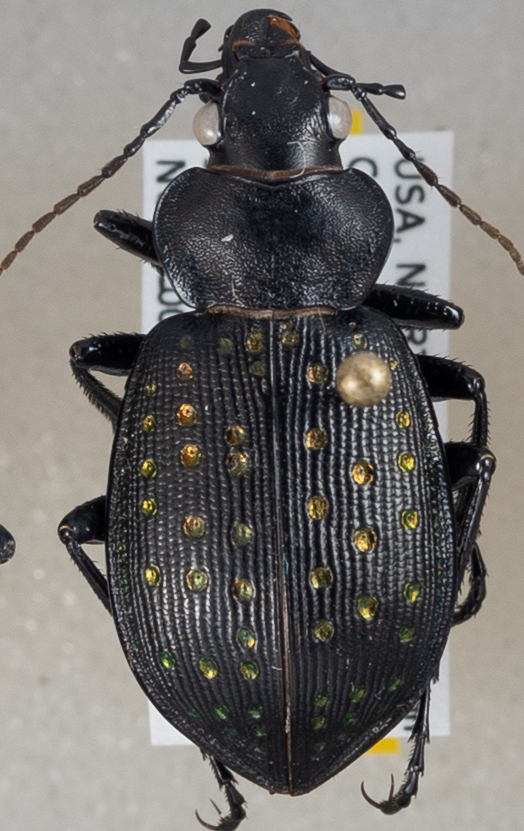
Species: Calosoma calidum
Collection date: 2022-07-26
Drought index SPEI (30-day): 1.19
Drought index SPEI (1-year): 0.512
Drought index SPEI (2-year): -0.86